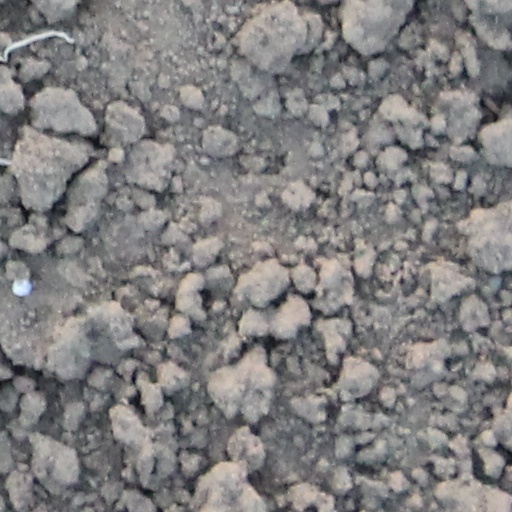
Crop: wheat